William Cooper (Aboriginal Australian)

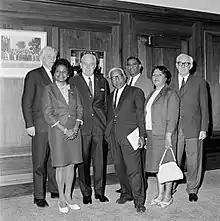
Cooper's goal to see Aboriginal affairs made a Commonwealth responsibility was not achieved until 1967, thanks in part to his protege, Douglas Nicholls (centre).

In his own lifetime, Cooper achieved few of the goals he had set for himself. The one exception was the creation of Aborigines Sunday, which was observed in Churches across Australia from 1940. It is still commemorated today, but as NAIDOC Week. However, many of his initiatives have gained recognition long after his death.